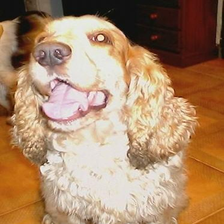
Species: dog
Breed: english cocker spaniel